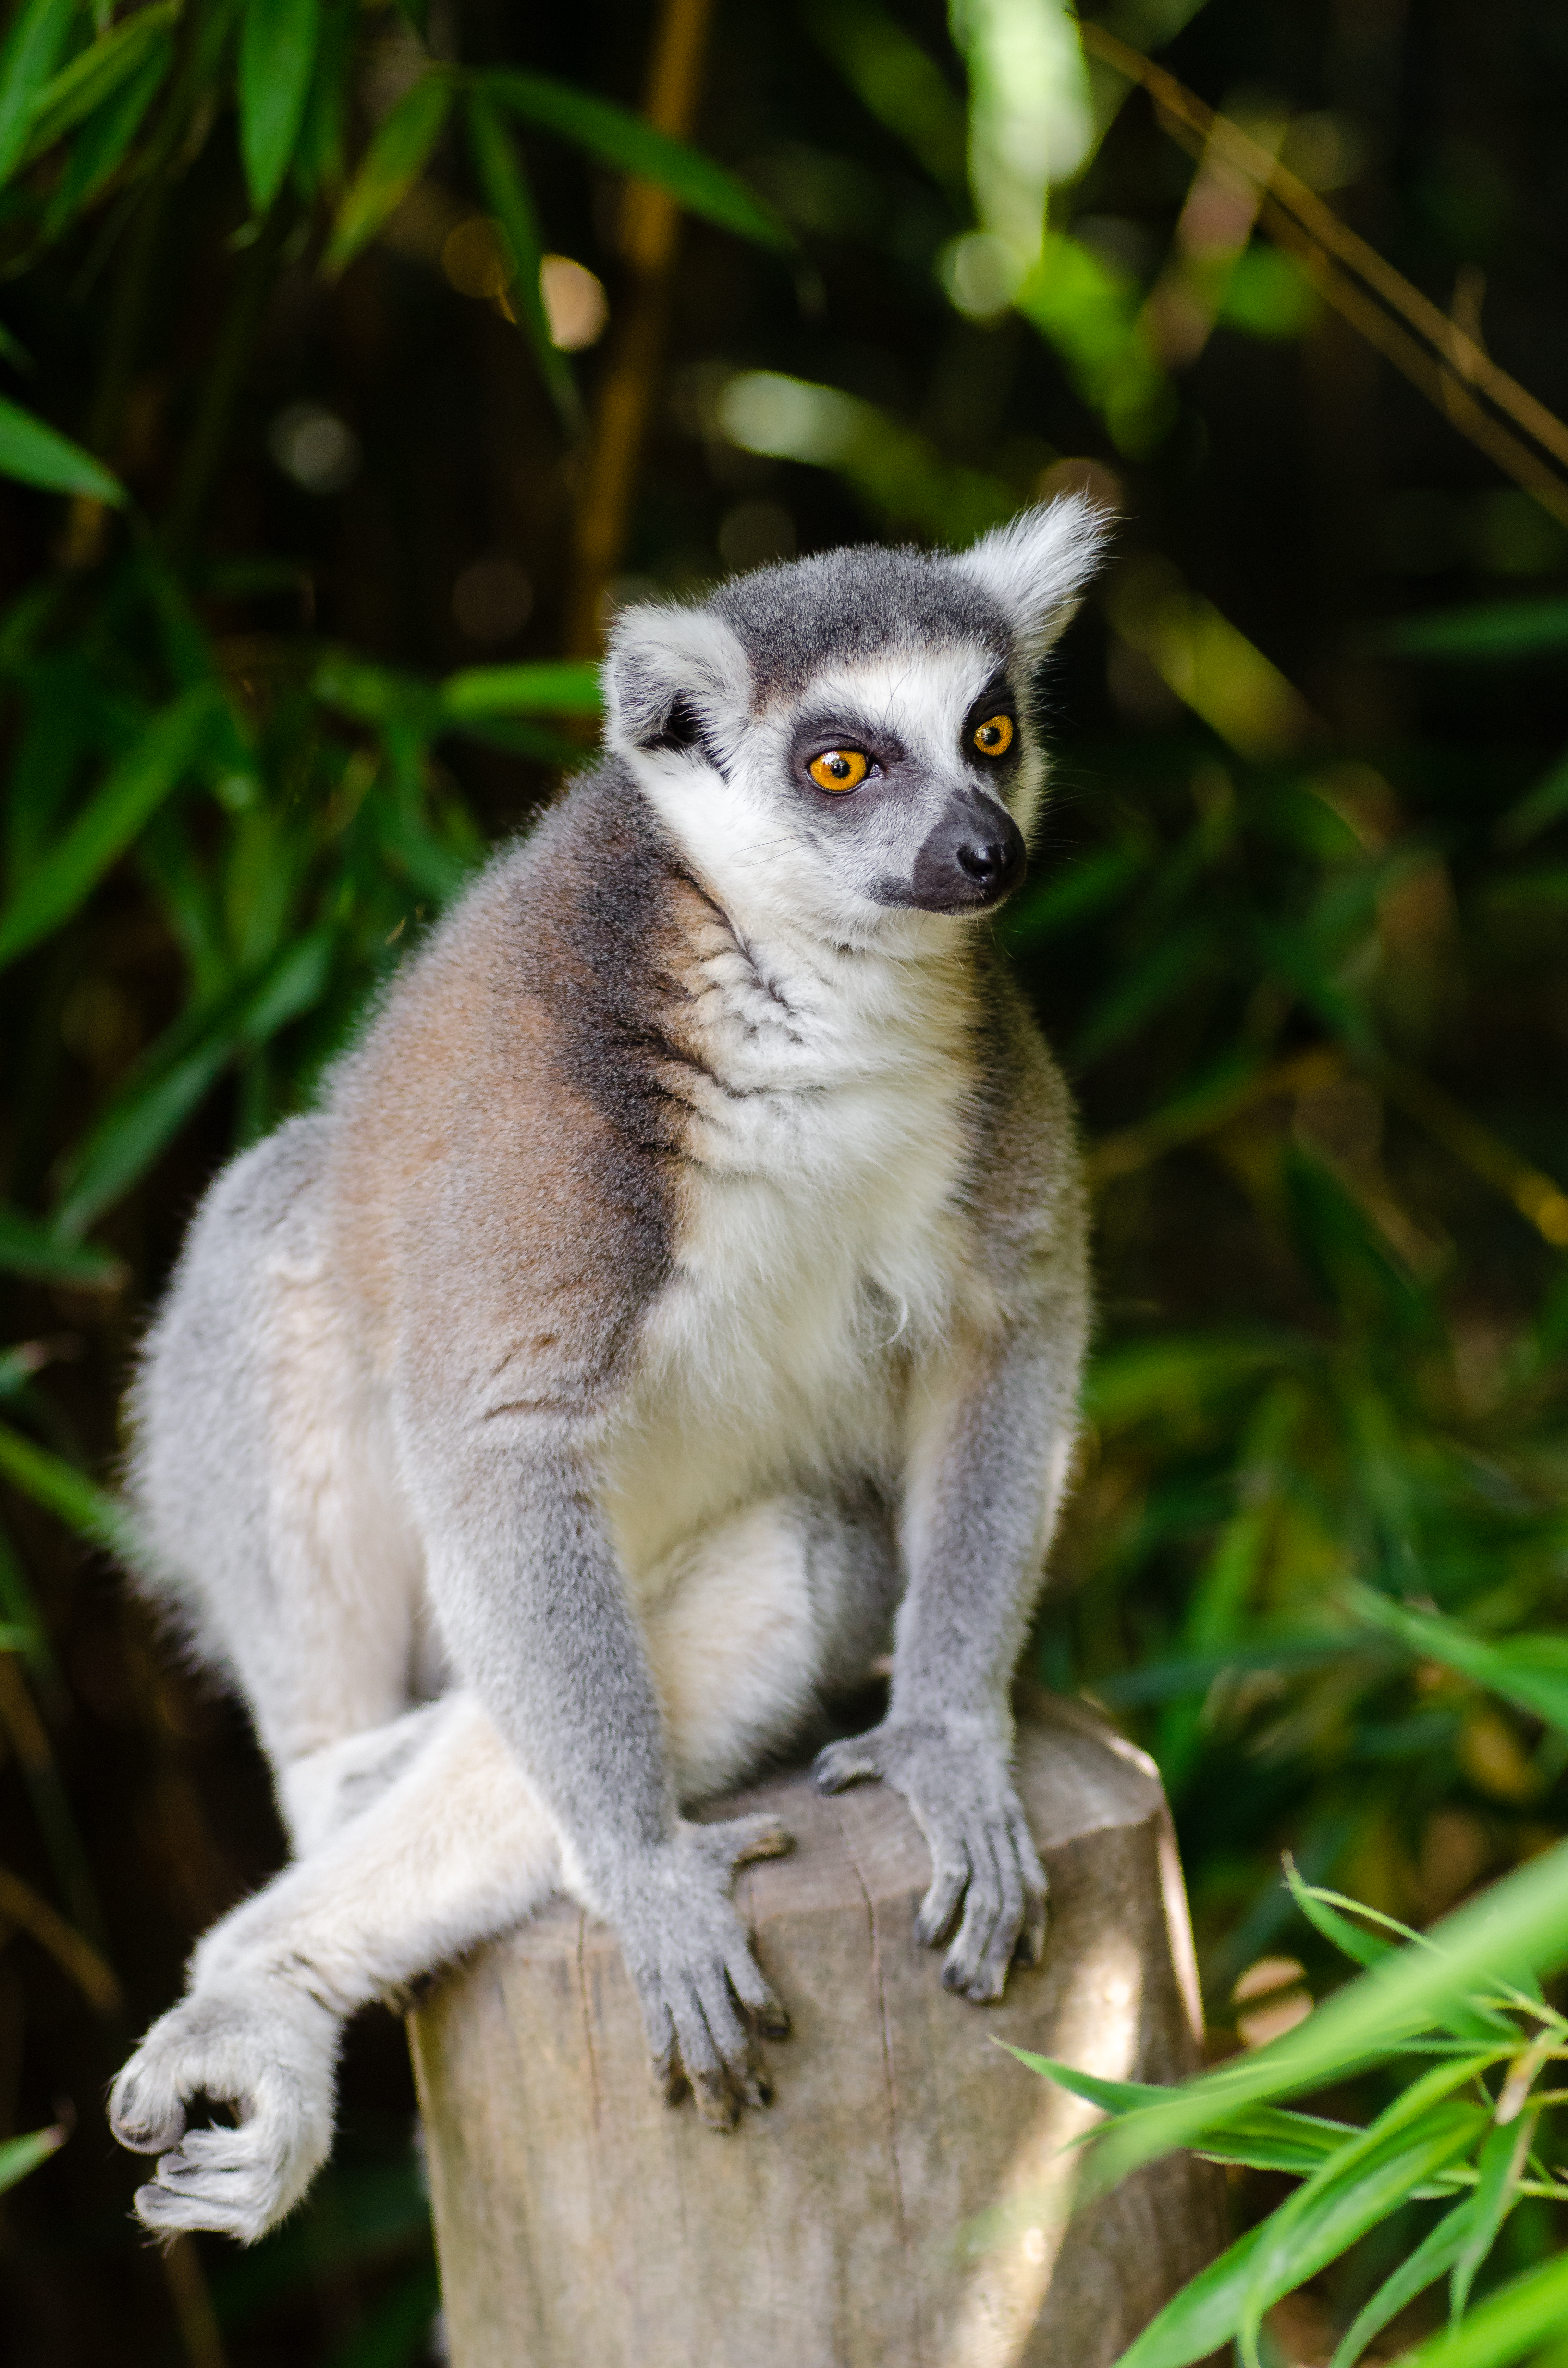
animal, wildlife, zoo, mammal, fauna, primate, squirrel monkey, madagascar, vertebrate, lemur